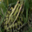
Label: frog